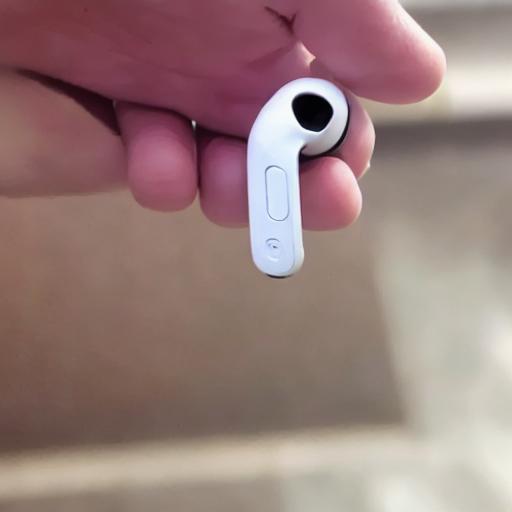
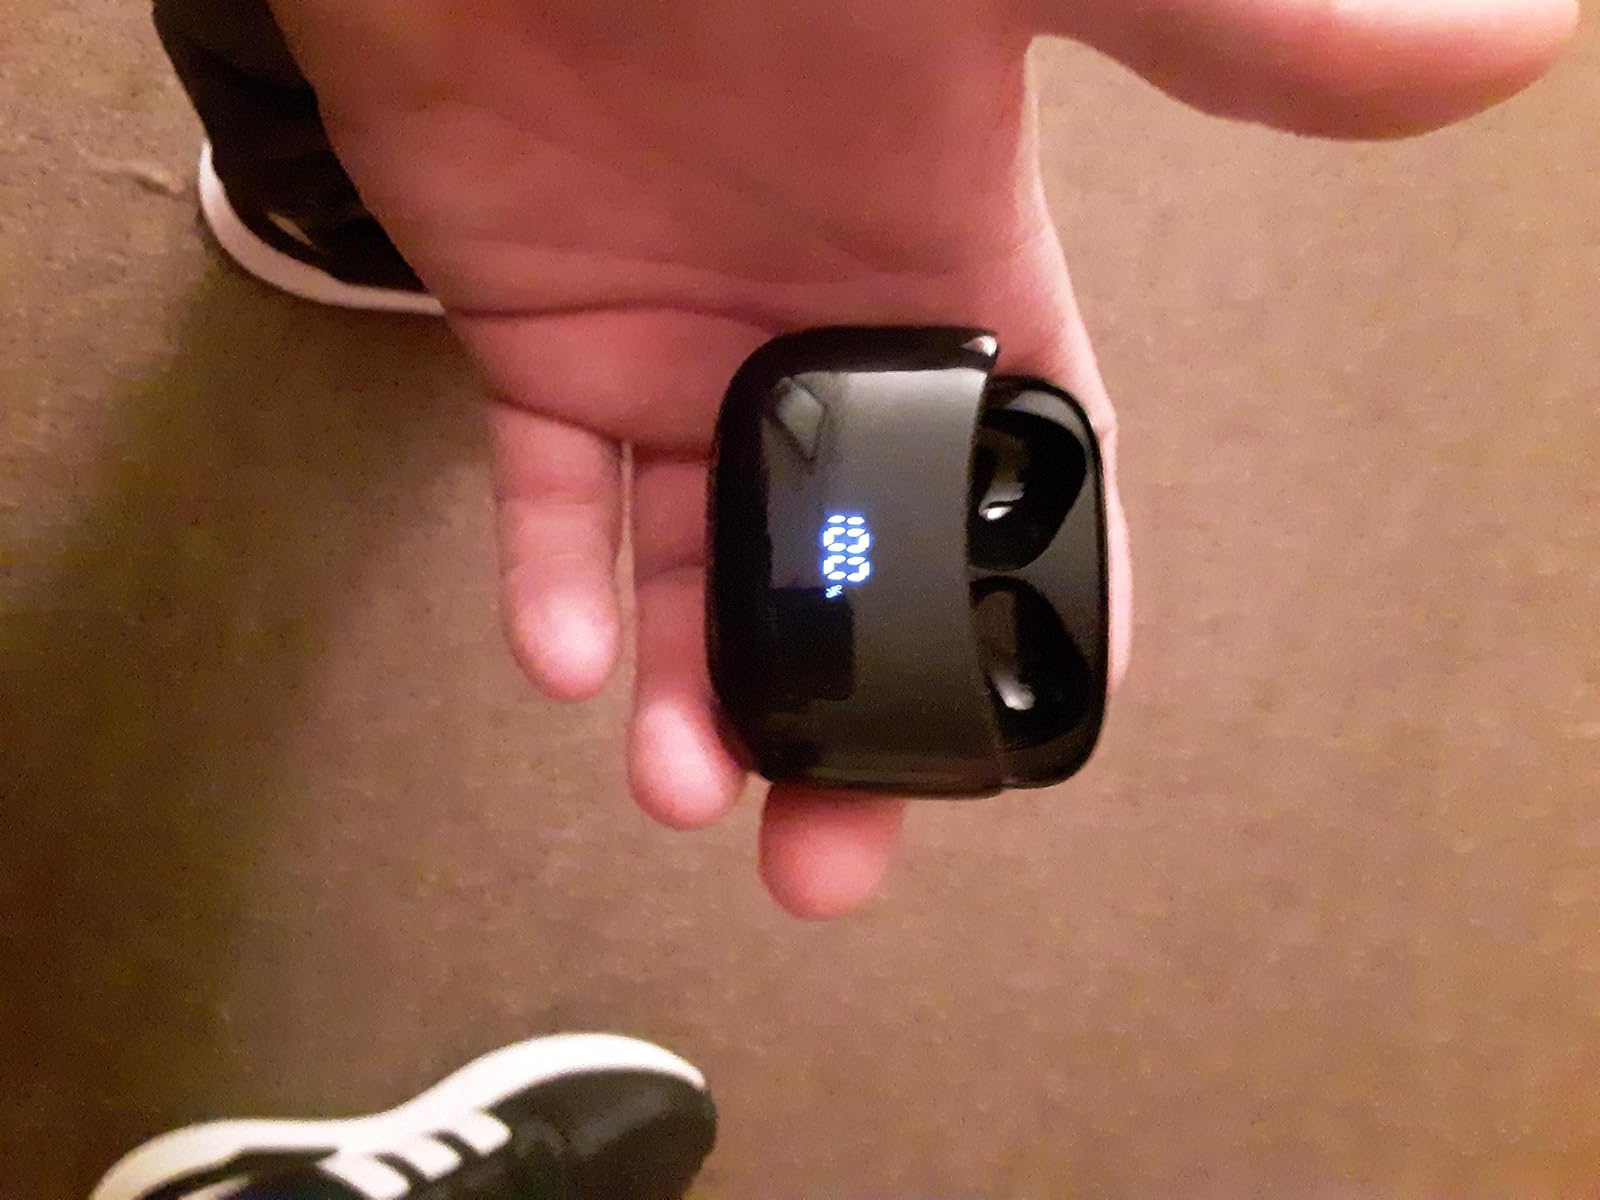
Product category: earbuds
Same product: no